Military beret

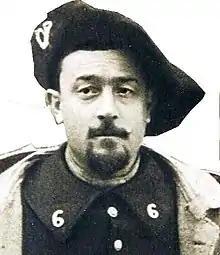
A French "chasseur alpin" in World War I, with his distinctive large beret

The French Chasseurs alpins, created in the early 1880s, were the first regular unit to wear the military beret as a standard headgear. These mountain troops were issued with a uniform which included several features which were innovative for the time, notably the large and floppy blue beret which they still retain. This was so unfamiliar a fashion outside France that it had to be described in the "Encyclopædia Britannica" of 1911 as "a soft cap or tam o'shanter".